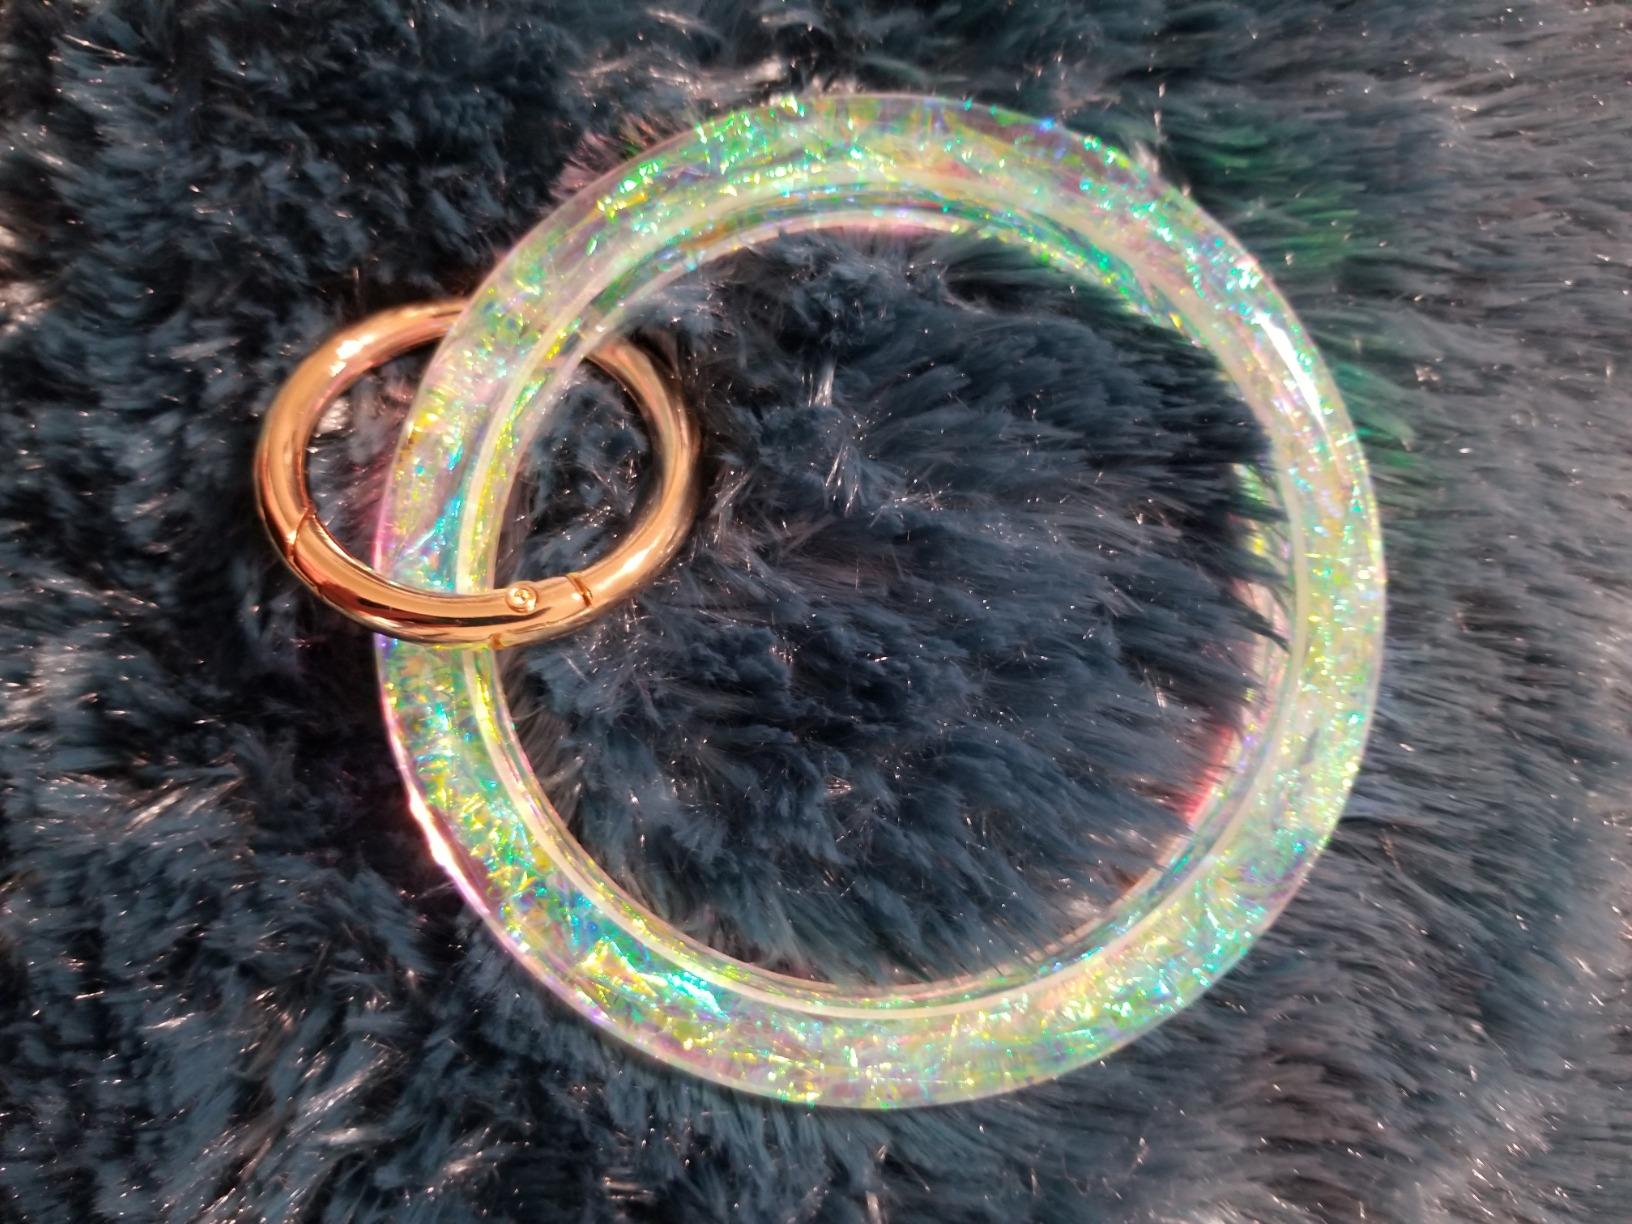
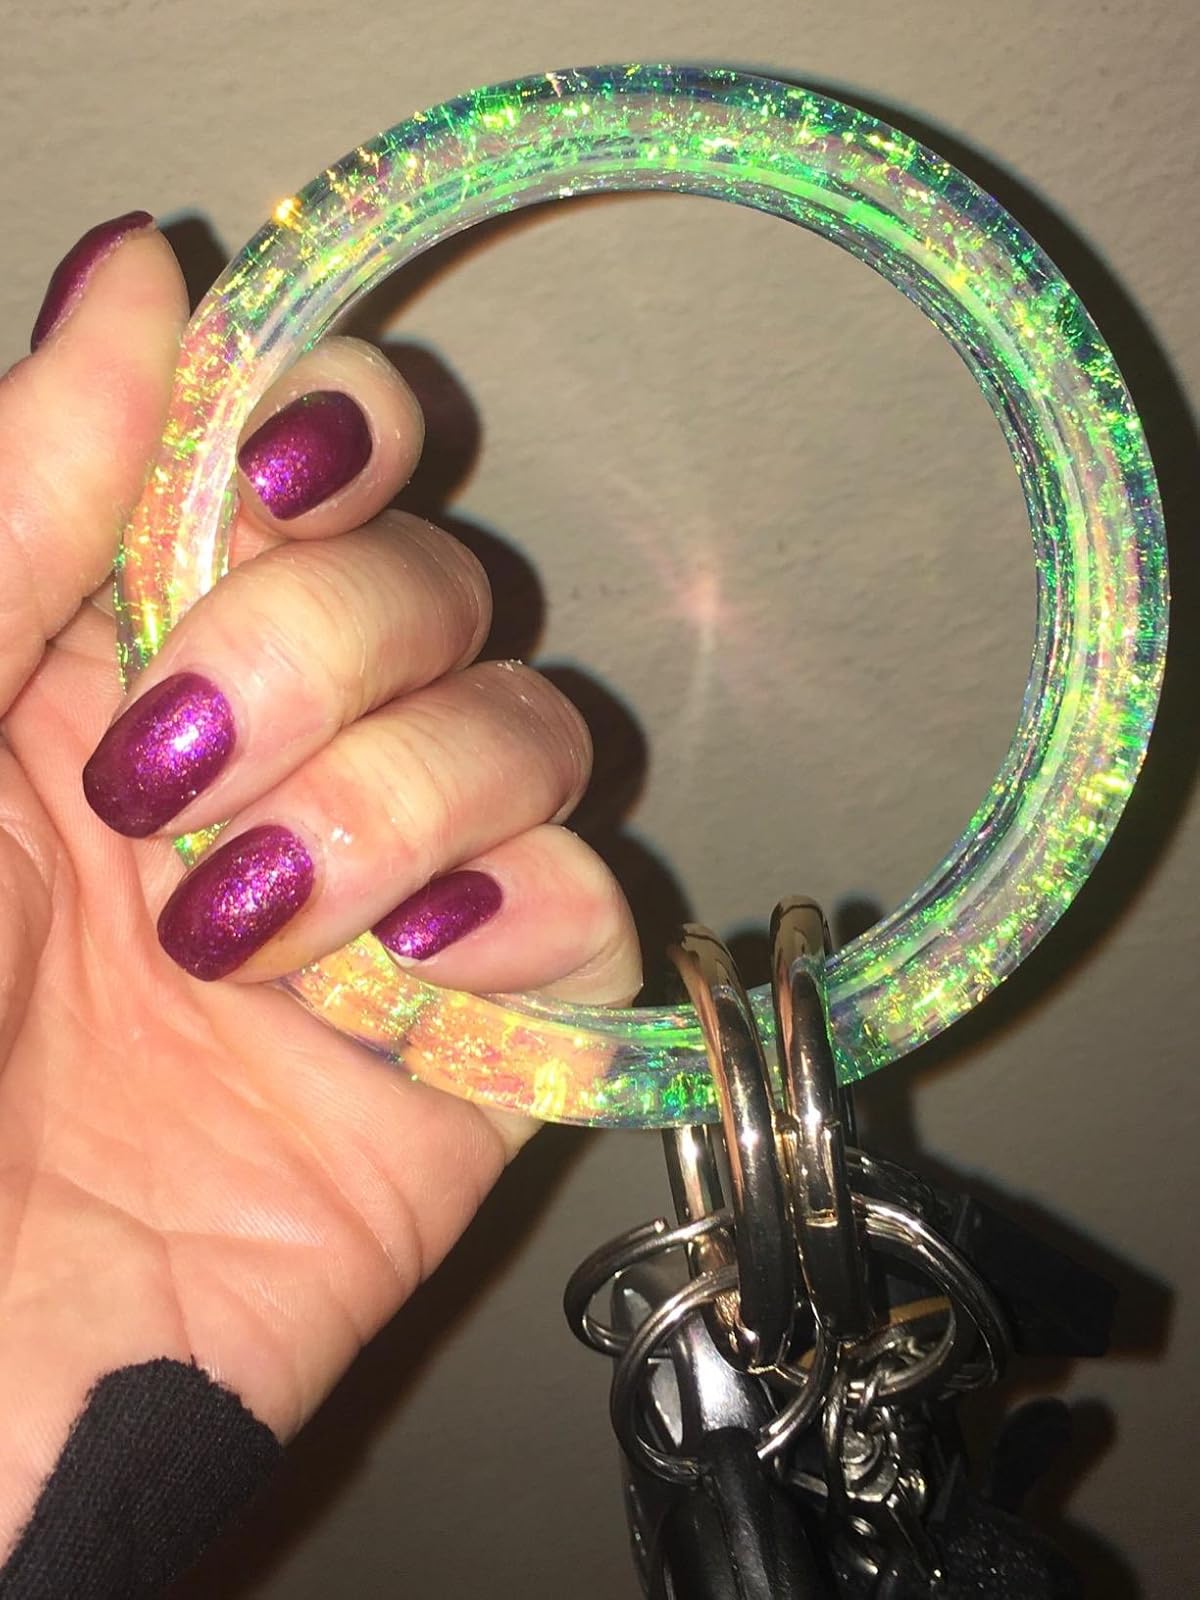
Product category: accessories_keychain
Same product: yes